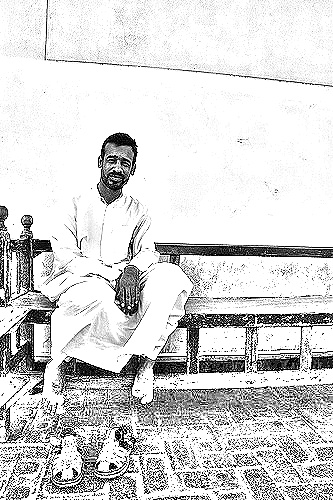
Portrait style: Sketch Portrait